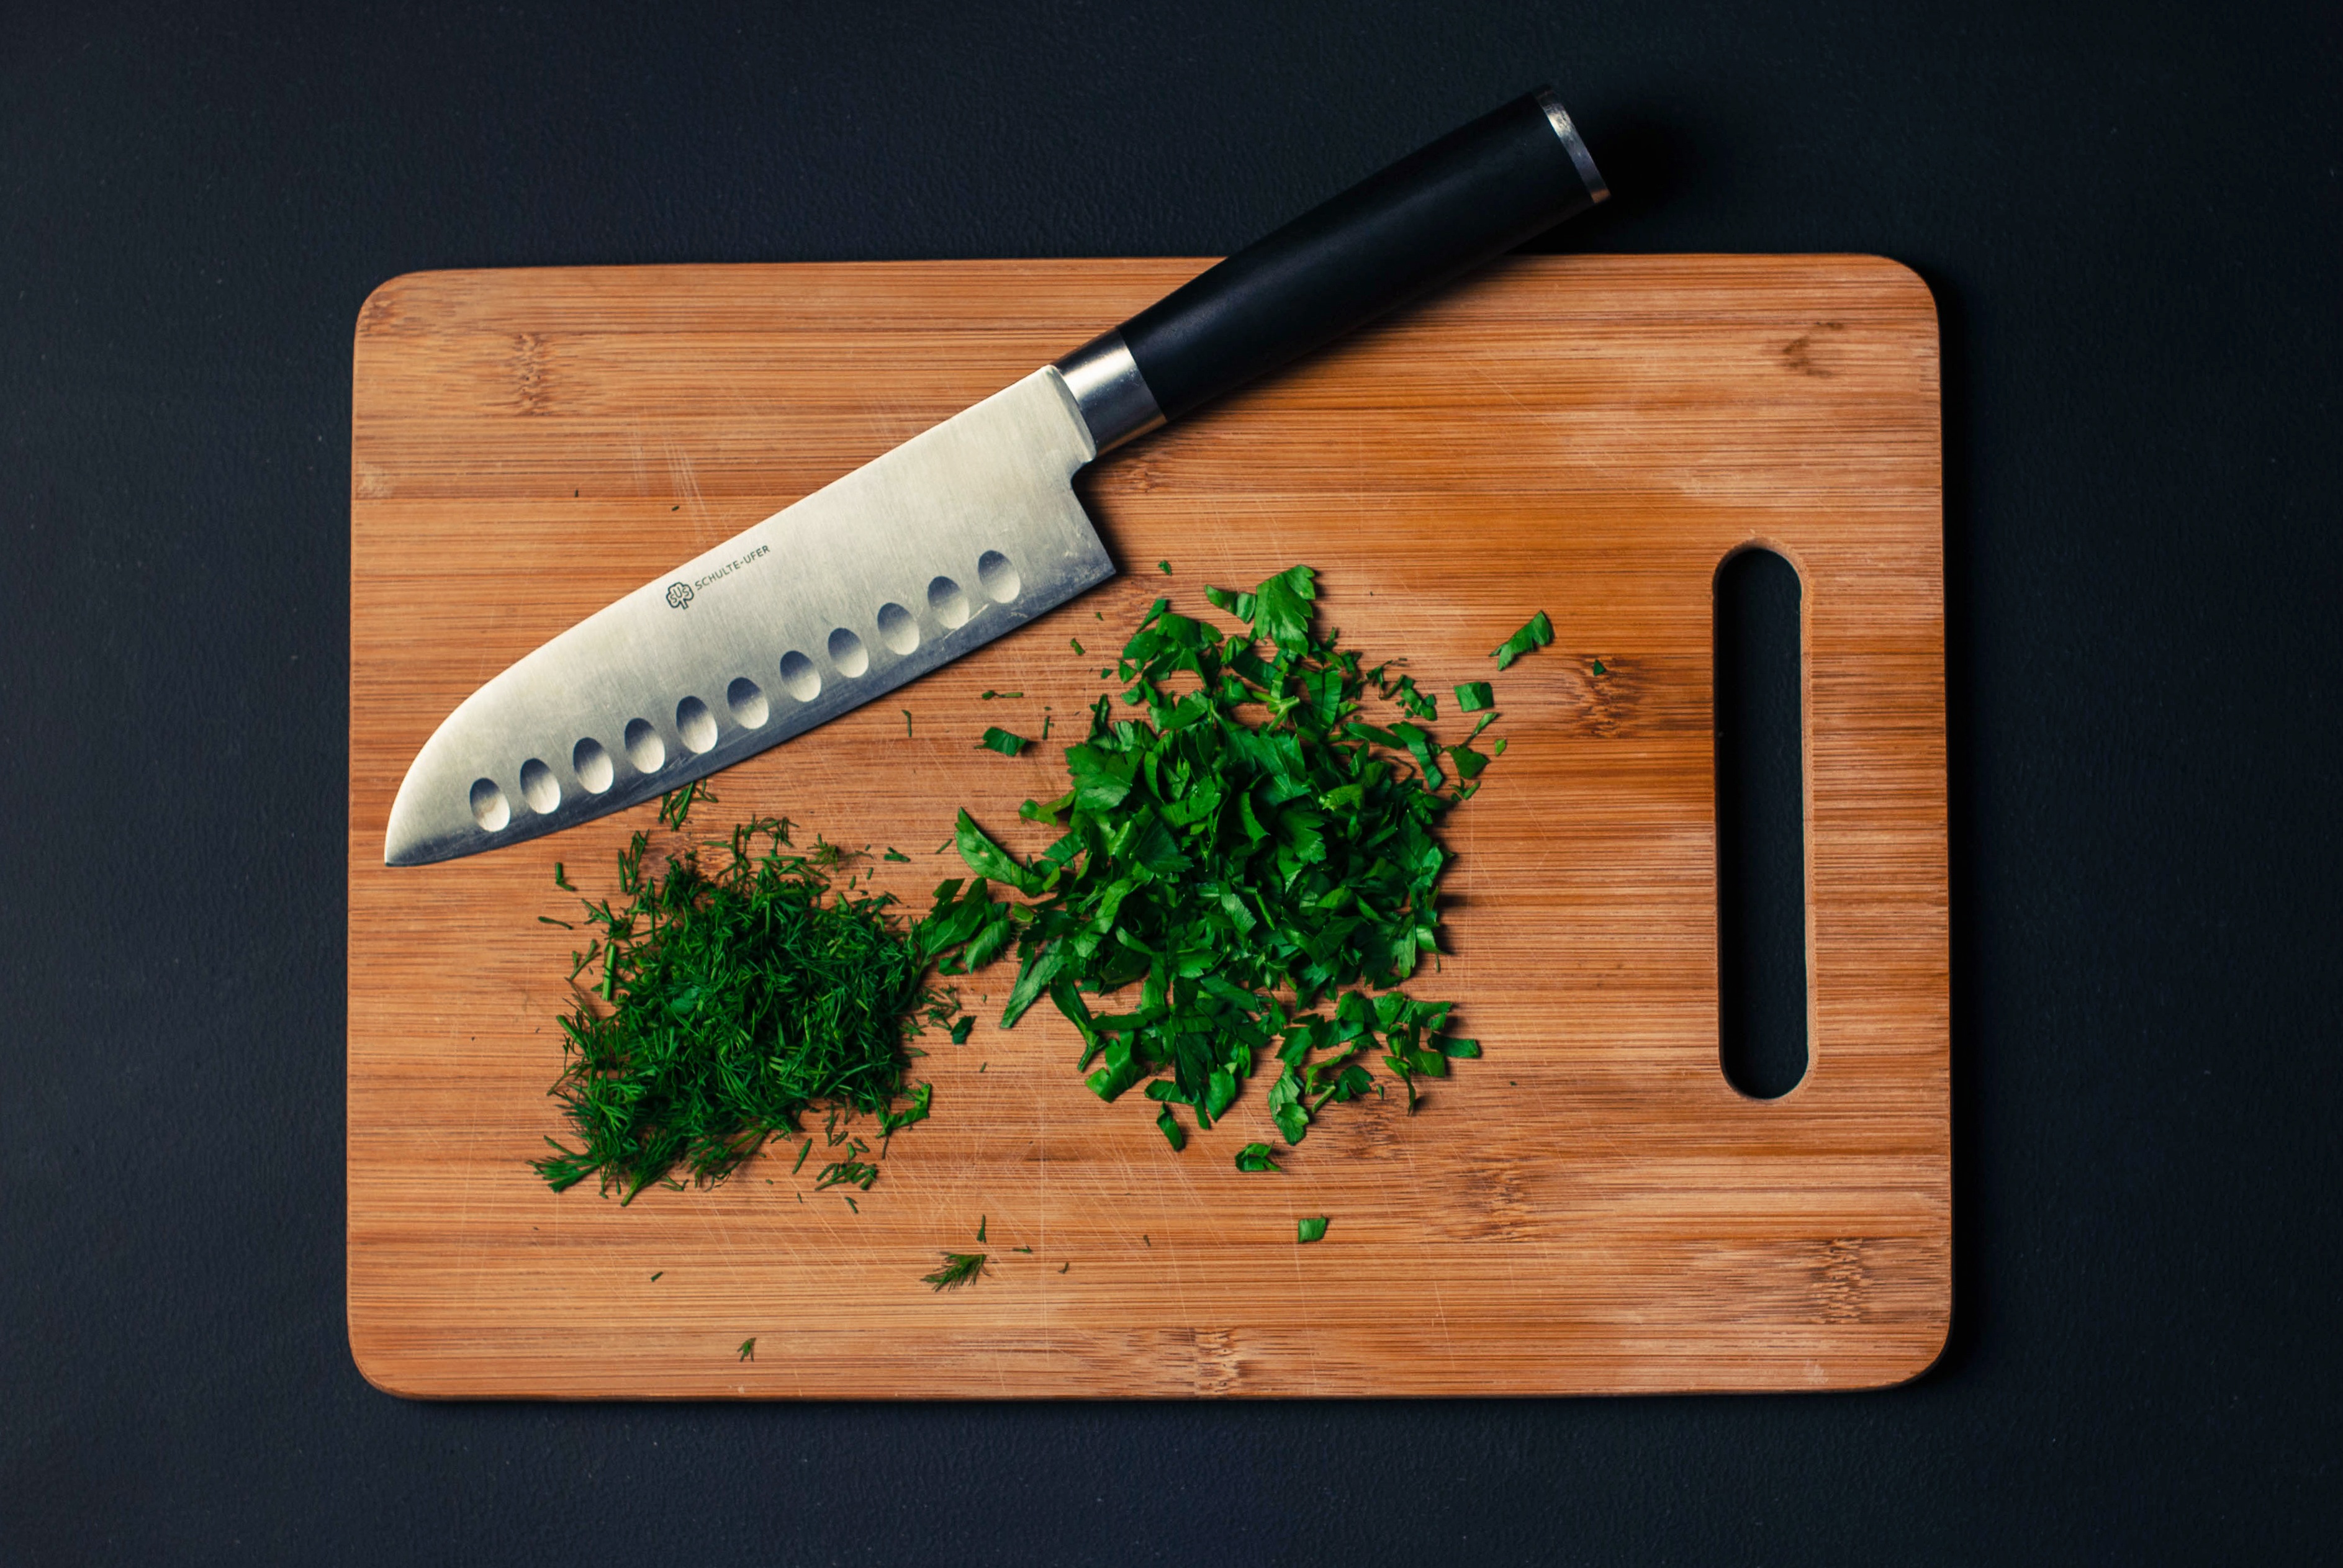
wood, tool, chopped, food, kitchen, healthy, chef, knife, cutting board, ingredients, parsley, dill